Answer in natural language. Is modern wooden desk with open shelves (marked B) to the right of tall floor lamp with white shade (marked C)? Choose between the following options: no or yes
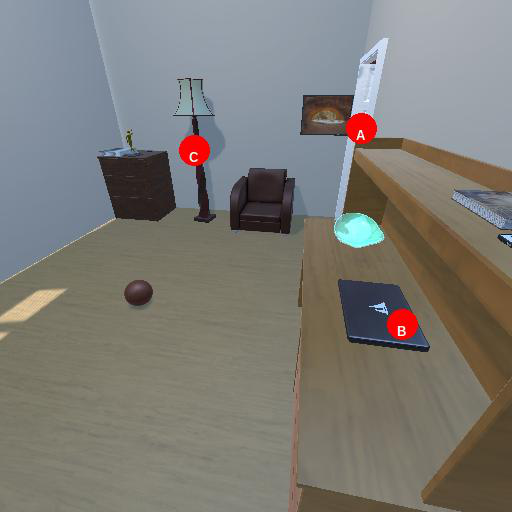
<answer>yes</answer>